Kadoma, Osaka

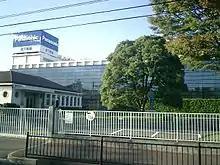
Panasonic Corporation headquarters

Kadoma was traditionally known as the "breadbasket" of Osaka and was especially noted for its lotus roots. Due to its proximity to the Osaka metropolis and multiple transportation connections, Kadoma is now largely a commuter town. However, a number of large corporations have the headquarters and head factories in the city, including Panasonic Corporation, Tiger Corporation and Kaiyodo have their headquarters in Kadoma.